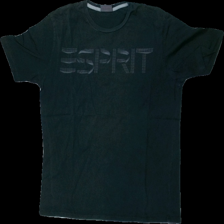
View: front
Type: T-shirt
Category: Unisex
Brand: Esprit
Colors: Black
Material: 100% cotton
Cut: Regular, C-collar
Size: M
Season: All
Price range: <50
Recommended usage: Reuse
Comment: washed out